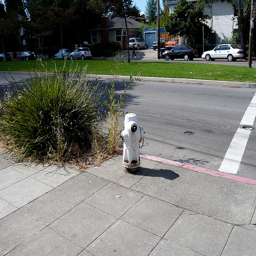
A white fire hydrant next to a shrub by the street.
A fire hydrant painted white is on the side of the street beside a bush.
A white fire hydrant on the side of the street near a big bush
a fire hydron that is next to a concrete road
White painted fire hydrant on sidewalk near small brush.